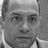
Emotion: neutral